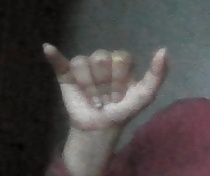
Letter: ya